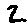
Label: 2